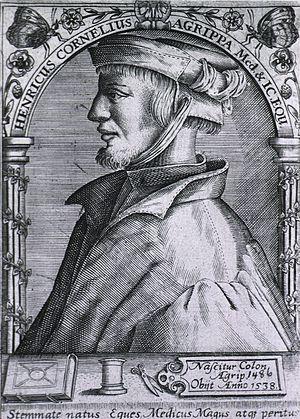
Henri-Corneille Agrippa de Nettesheim, dit Cornelius Agrippa ou encore Agrippa de Nettesheim, est considéré comme un savant ésotériste.